New Savannah, Georgia

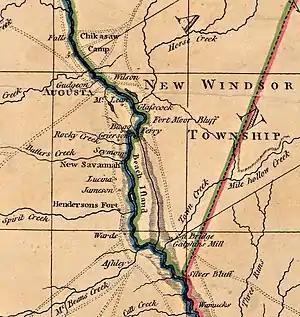
Central Savannah River in 1780 showing Augusta, Ft Moore, and New Savannah

The dead town of New Savannah began "circa" 1740 as a Chickasaw village on the Savannah River, at the mouth of Butler Creek below Augusta. Stories as to the circumstances vary, but in any case some portion of the Horse Creek Chickasaws under Squirrel King moved across the river and founded the town from which they farmed, hunted and scouted until the Revolutionary War. In 1757, CPT Daniel Pepper estimated the population there as "seventy Gun Men" (Milling 1940:196).